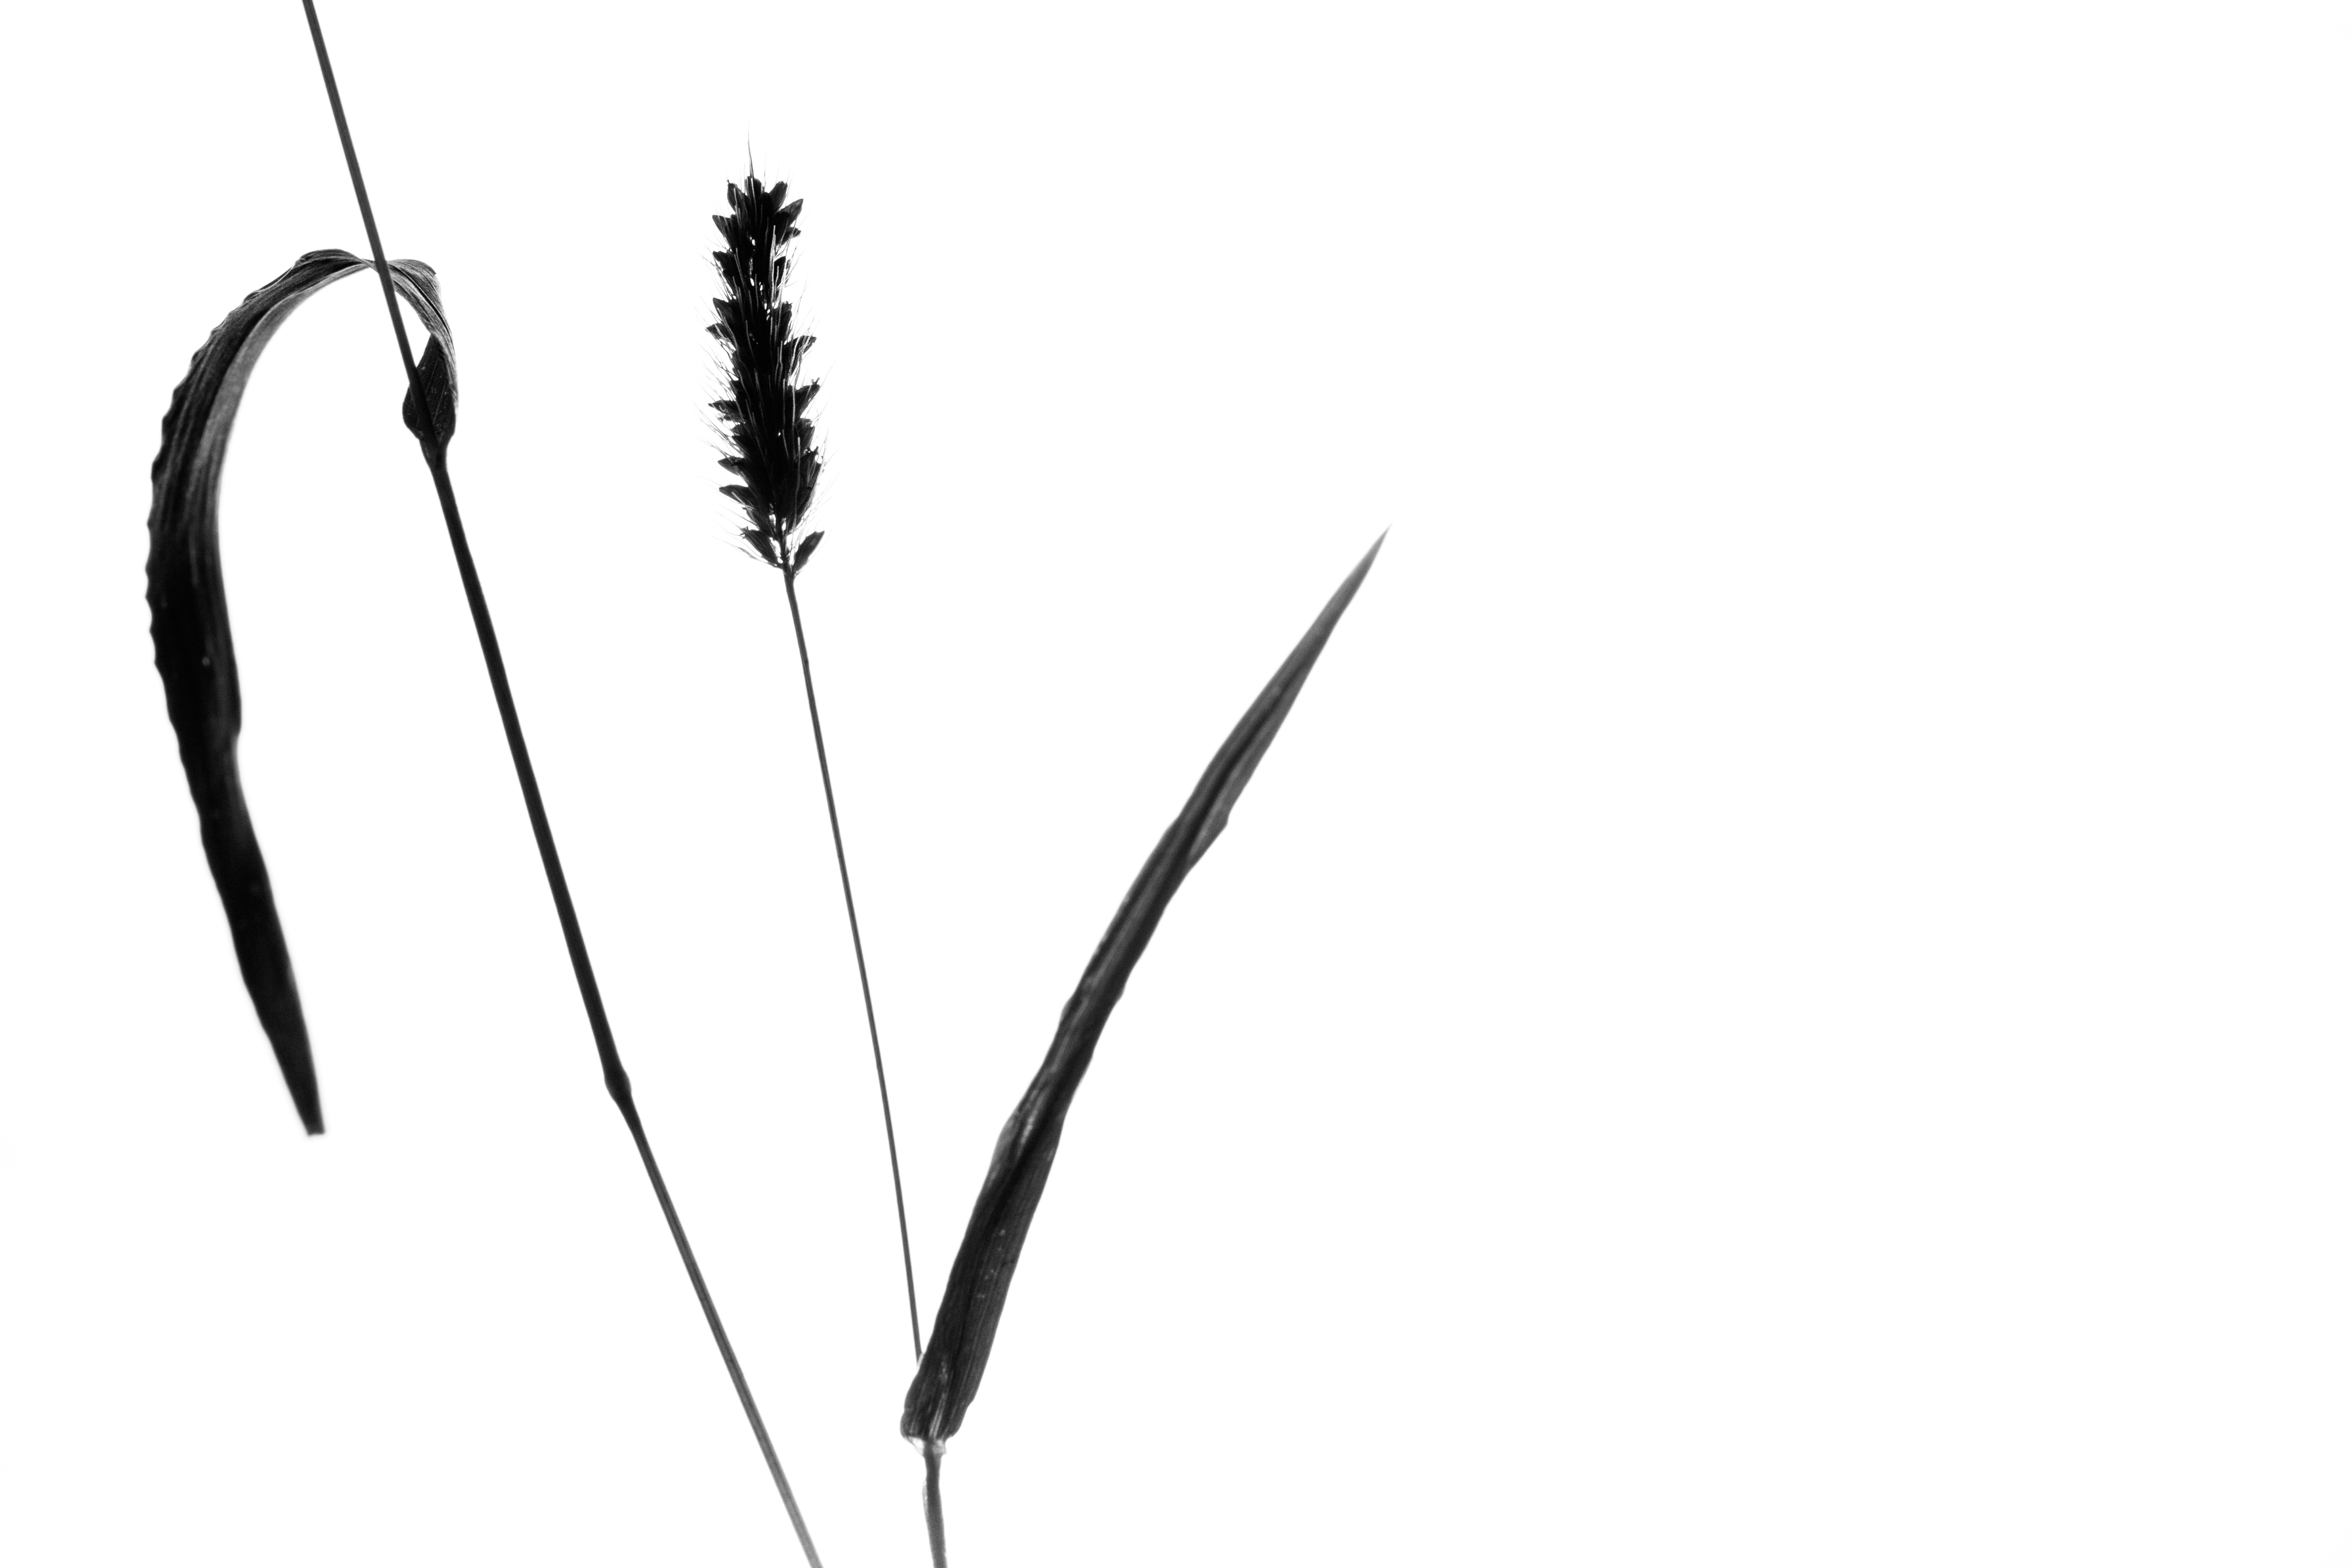
grass, silhouette, plant, line, still life, organ